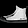
Label: Ankle boot